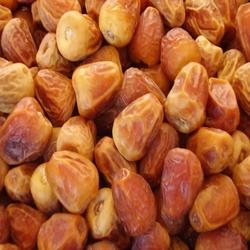
Label: Dates